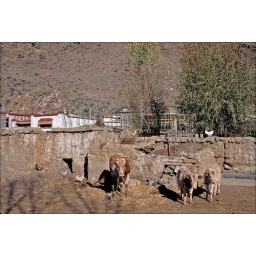
China, tibet, near lhasa, village, farm house, cows and chicken